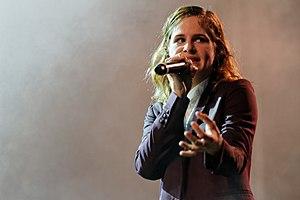
L’École normale supérieure de Lyon est une grande école scientifique et littéraire française, l'une des quatre écoles normales supérieures. Elle forme à l'enseignement et à la recherche dans le domaine des sciences fondamentales et expérimentales ainsi que dans celui des lettres et sciences humaines. Originellement créée pour former exclusivement ses élèves-fonctionnaires ou normaliens, recrutés sur concours, l'ENS forme aujourd'hui également des étudiants-normaliens non rémunérés, des auditeurs et des étudiants étrangers. L'École accueille environ 2 200 étudiants, 1 000 chercheurs, et un nombre important de laboratoires et de centres de recherches, répartis en dix départements. Référence dans l'enseignement supérieur français, elle est un centre de recherche important, et l'un des centres essentiels de formation des chercheurs français depuis le XIXᵉ siècle, notamment, par son histoire, dans les domaines de la pédagogie et de l'éducation.